Symphyotrichum lateriflorum

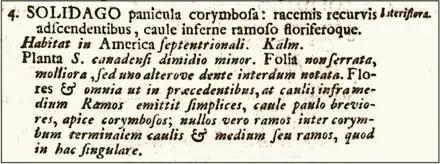
"Solidago lateriflora" protologue. Carl Linnaeus (1753), "", 2: 879. Latin.

In 1789, Scottish botanist William Aiton included "Solidago lateriflora" in his "Hortus Kewensis", the first edition of a catalogue of the plants cultivated at Royal Botanic Gardens, Kew, where he had been the director since 1759. In separate entries, he also described an "Aster diffusus", "Aster divergens", and "Aster miser", all as separate species definitions from "Solidago lateriflora". In the section, Aiton referenced the of Linnaeus "". The Plants of the World Online (POWO) entry for "Symphyotrichum lateriflorum" includes "Aster diffusus" as a synonym, but not "Aster miser" or "Aster miser" . It does include "Aster miser" which was described by English naturalist Thomas Nuttall in 1818. Nuttall stated that what he described appeared "to be the of Linnaeus, but probably not that of Aiton." "Aster divergens" is also listed as a taxonomic synonym.